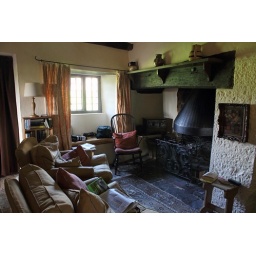
The strange green cast is sunlight reflected off the grass in the ward!origfilename:20100909_672-pp